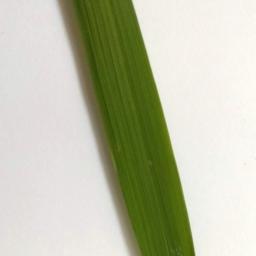
Label: Rice___Healthy